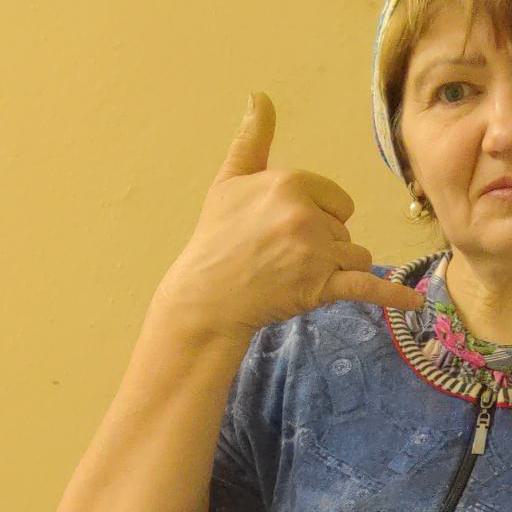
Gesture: call